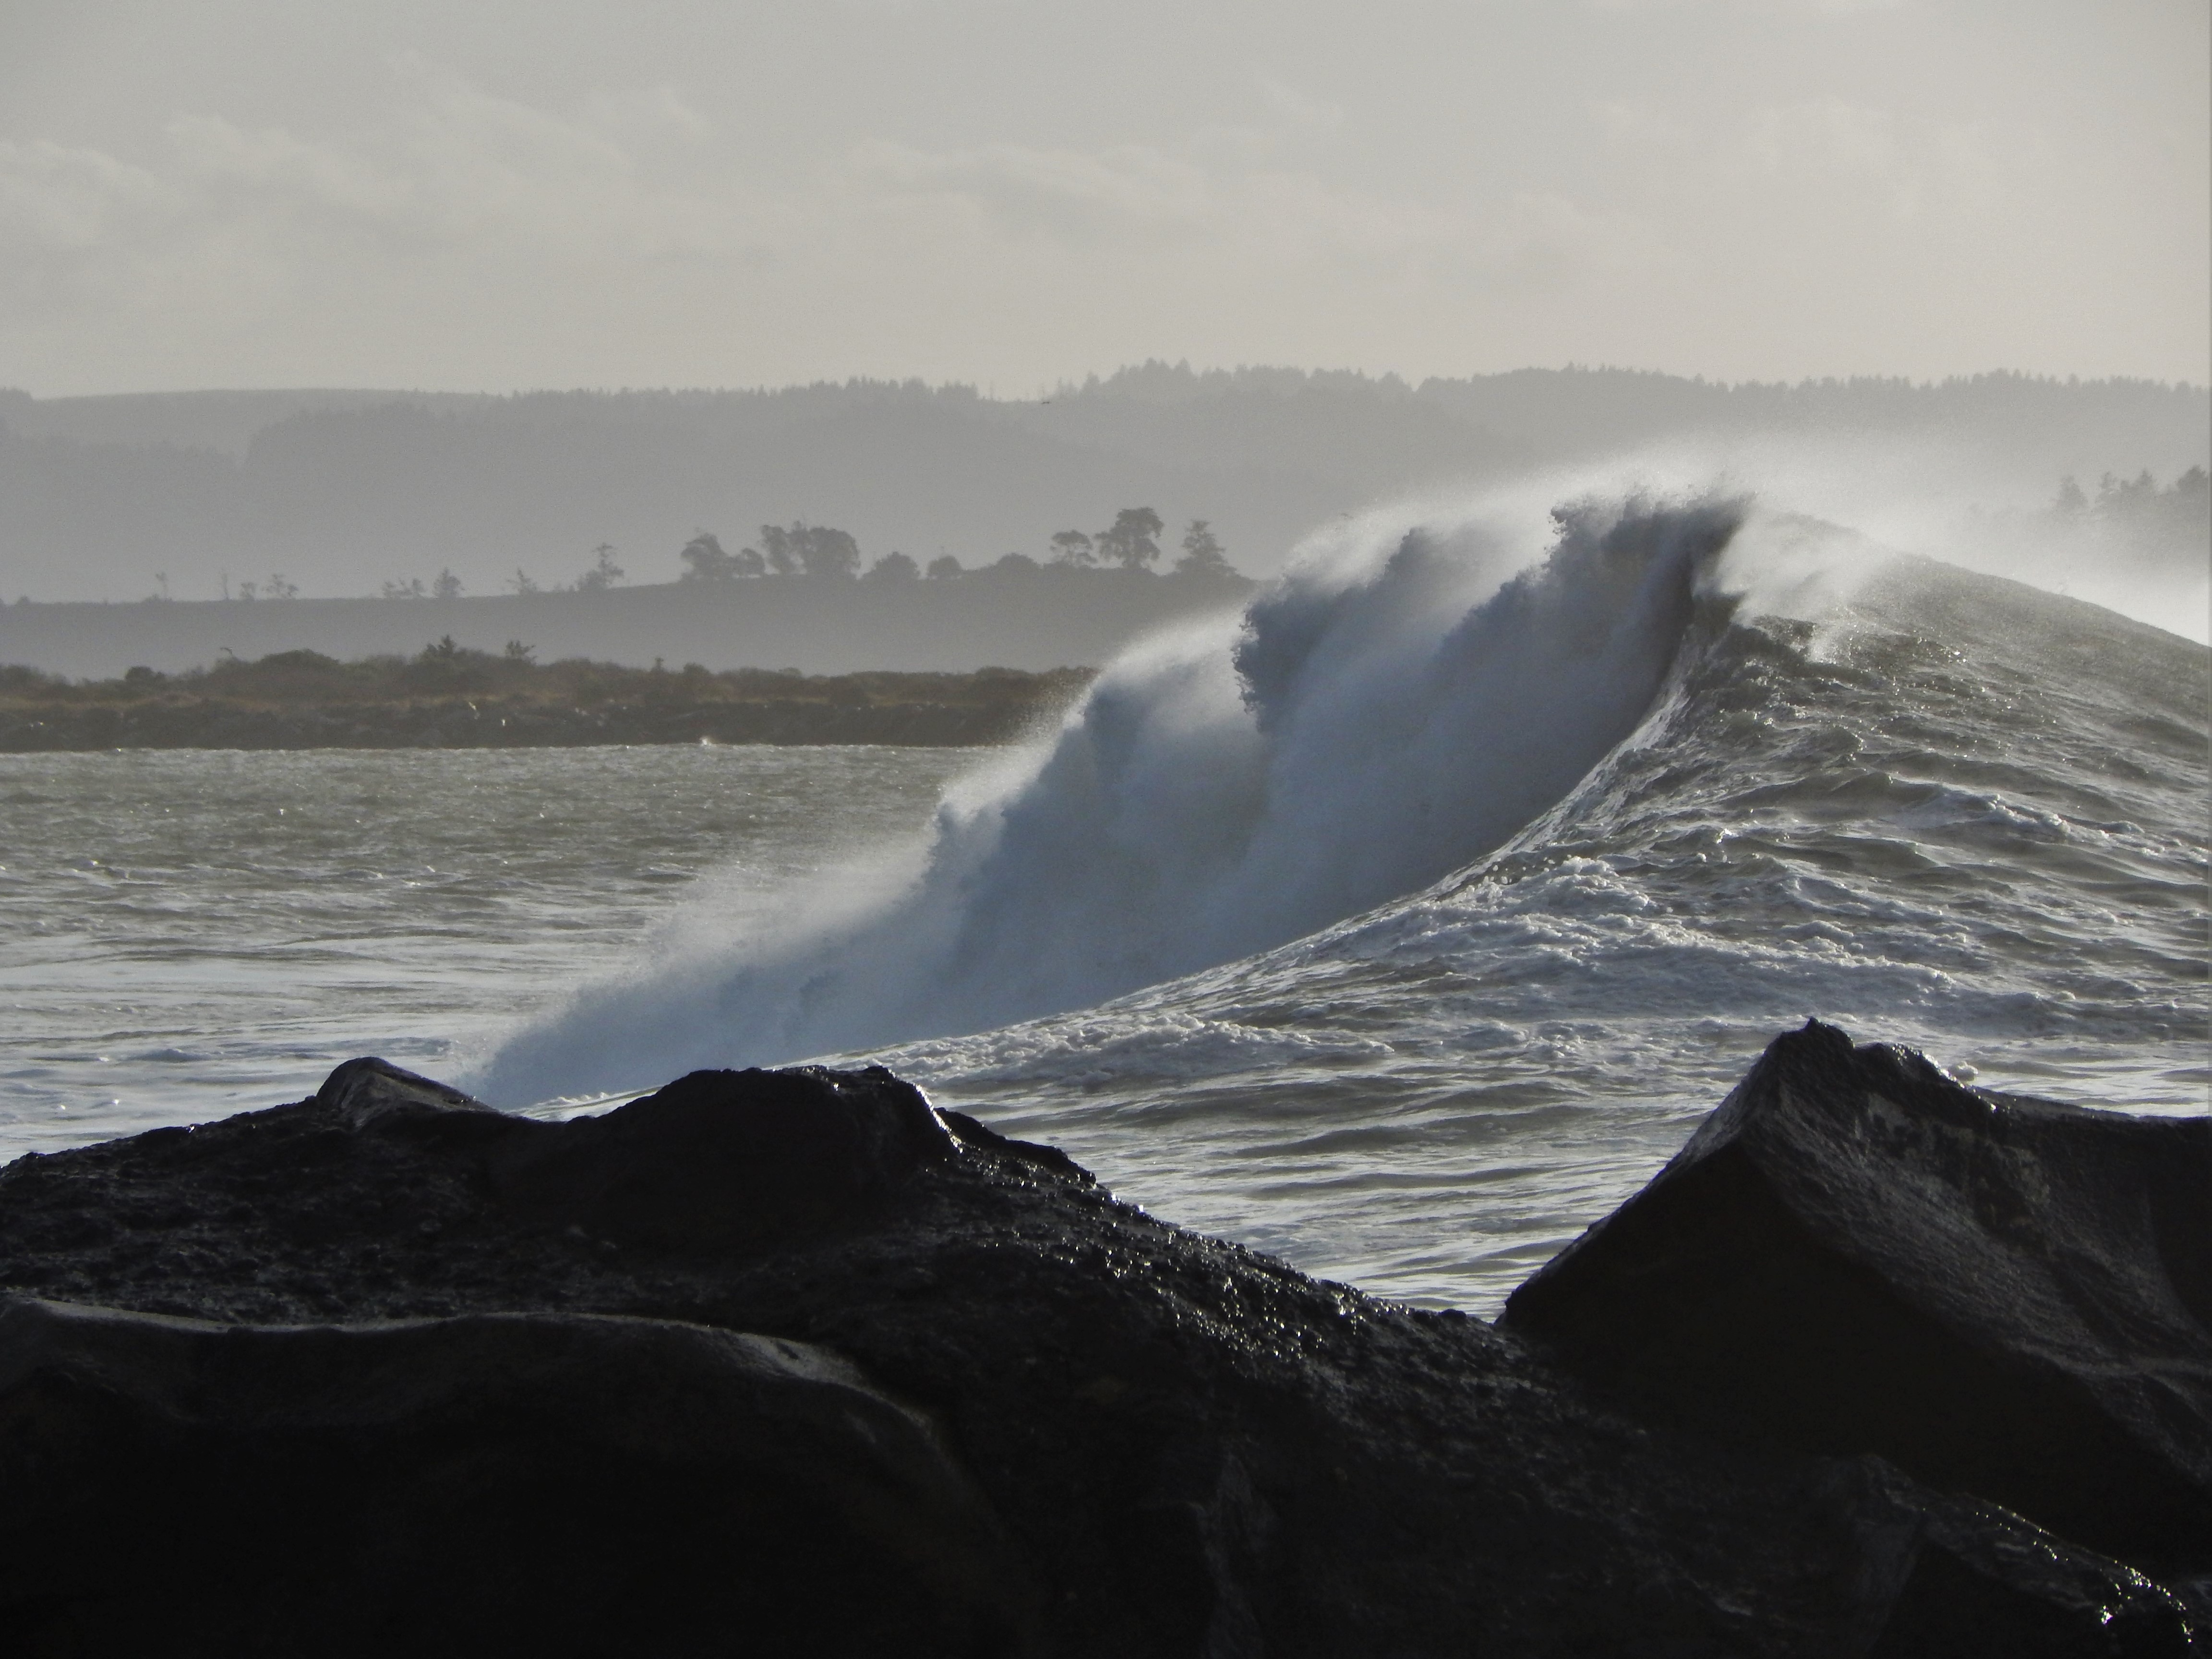
sea, coast, water, ocean, wave, surfing, marine mammal, atmospheric phenomenon, wind wave